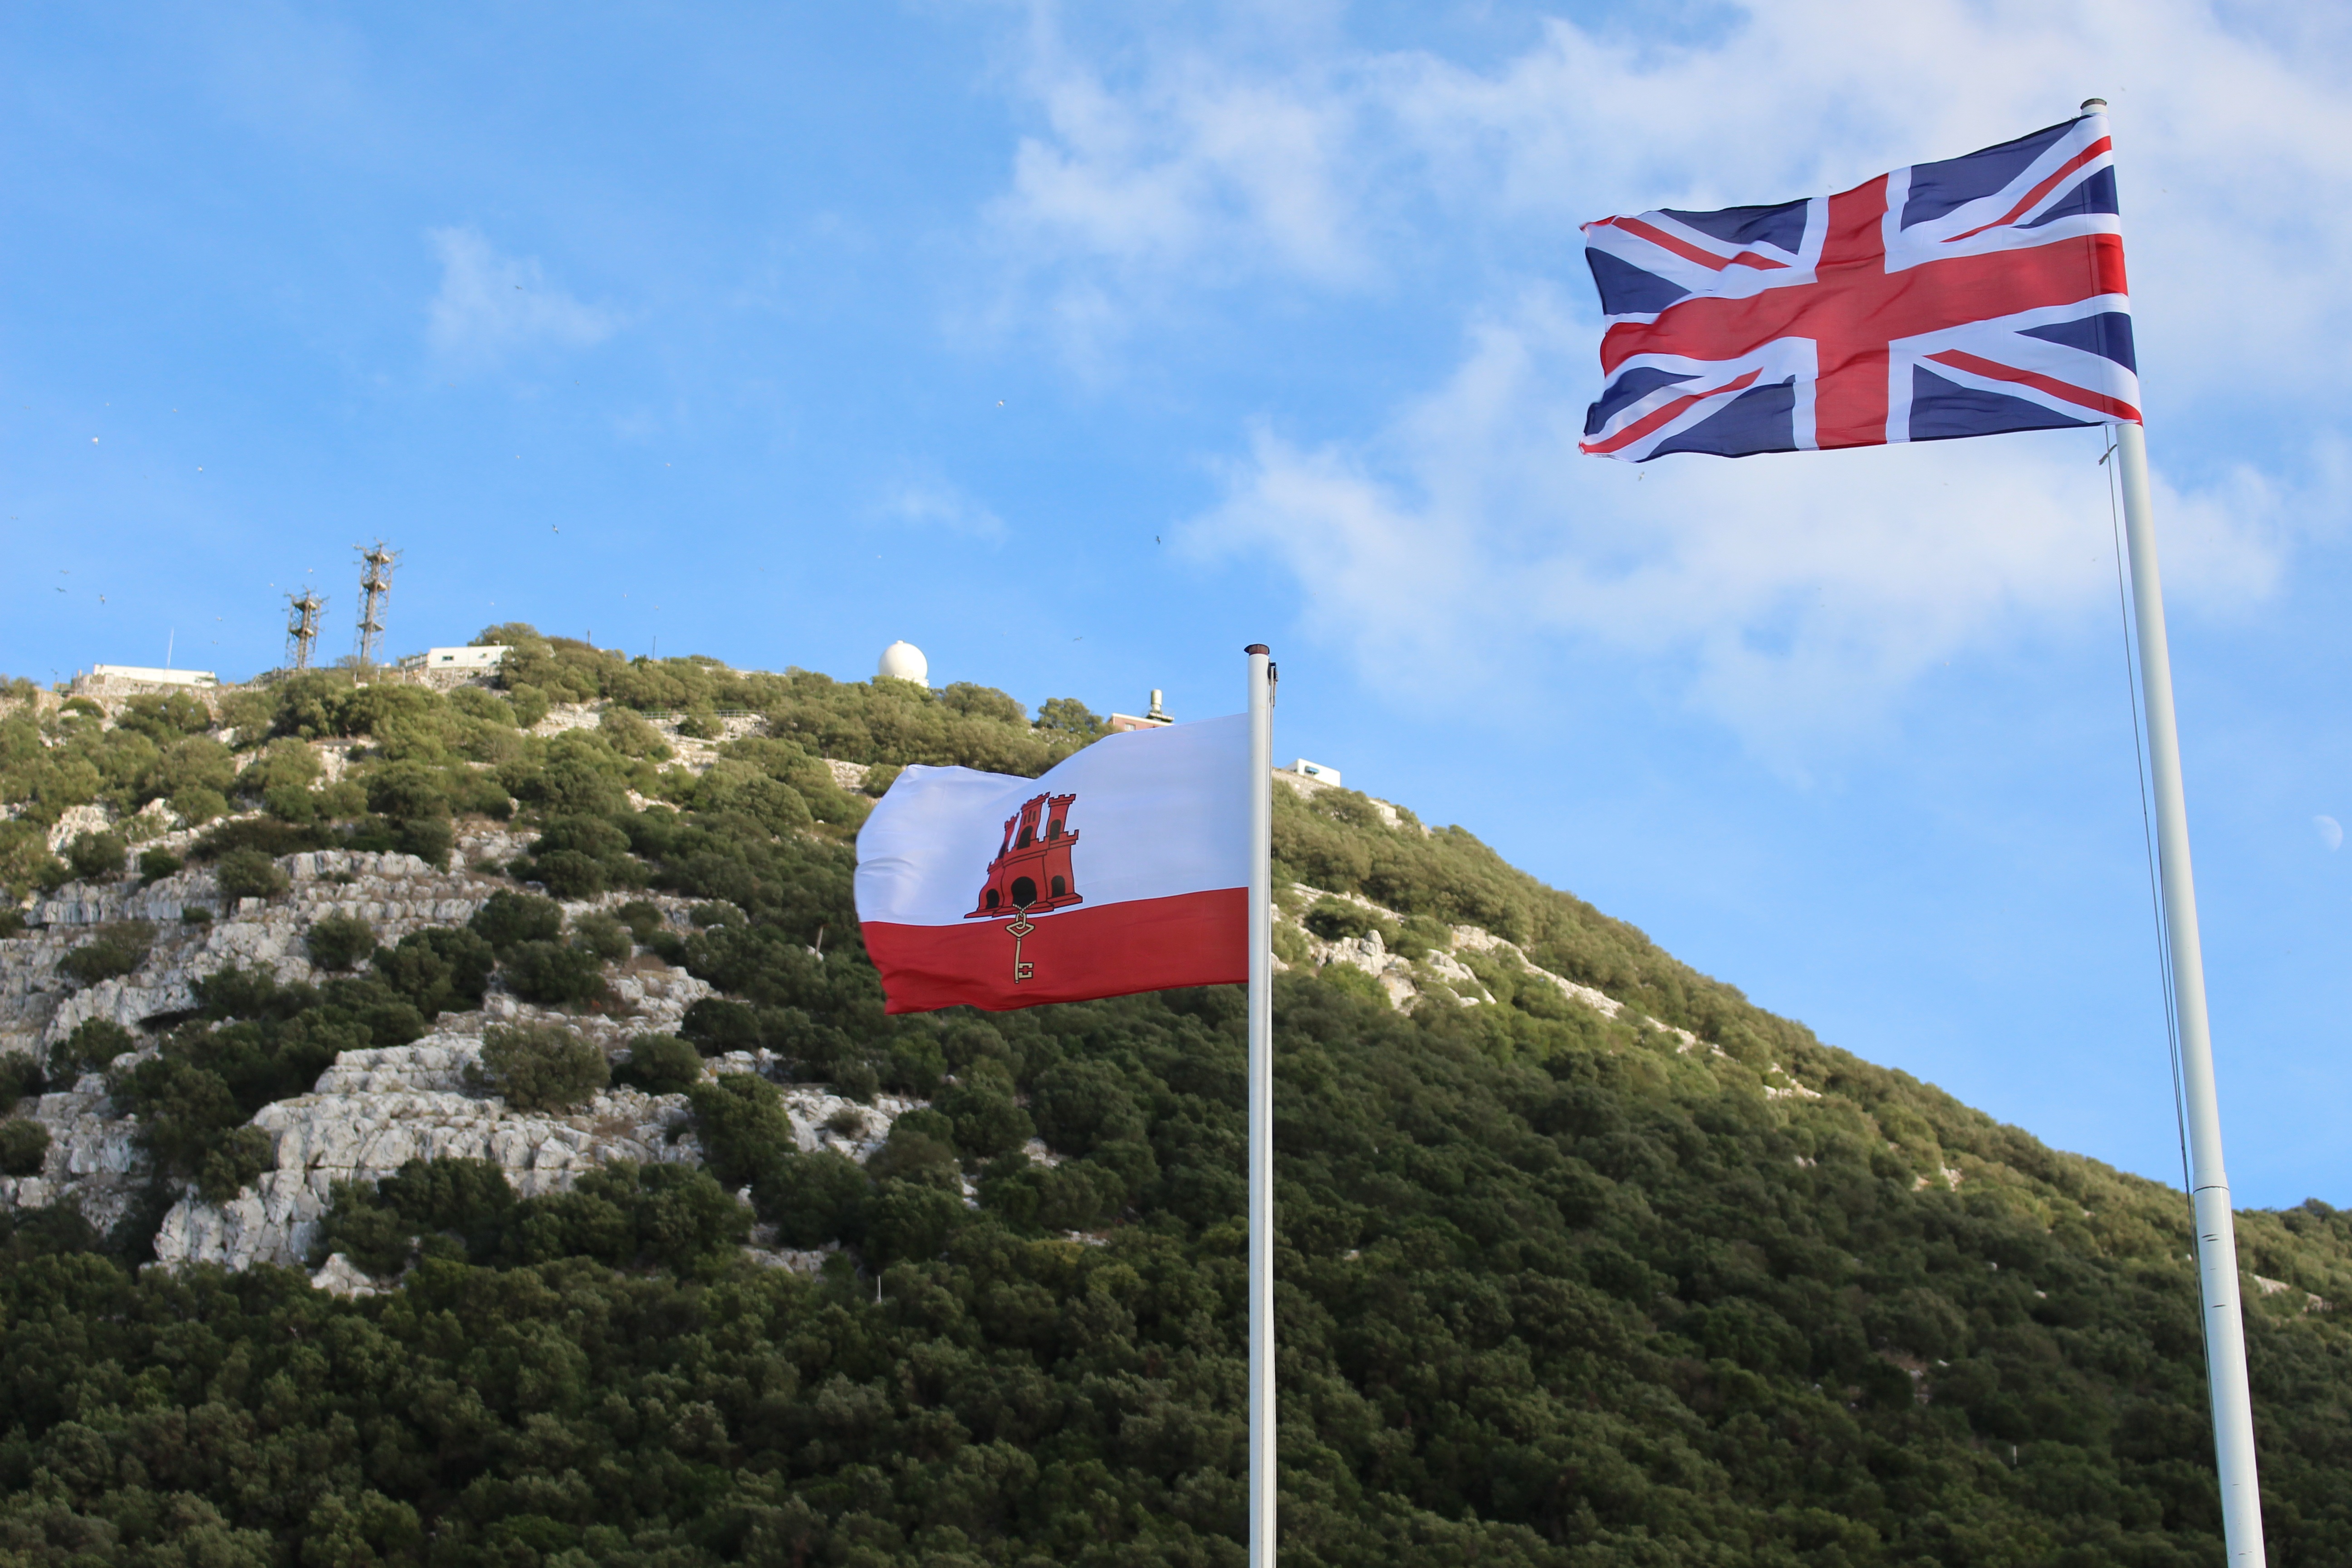
rock, wind, sign, flag, signage, gibraltar, england, flags, traffic sign